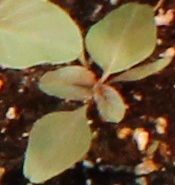
Label: Redroot Pigweed